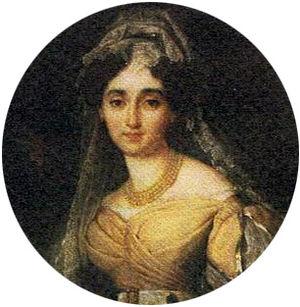
Alessandro Annoni, cinquième comte de Cerro Pieve San Giulano, né à Milan en 1770, et mort à Milan le 13 septembre 1825), est un homme politique italien